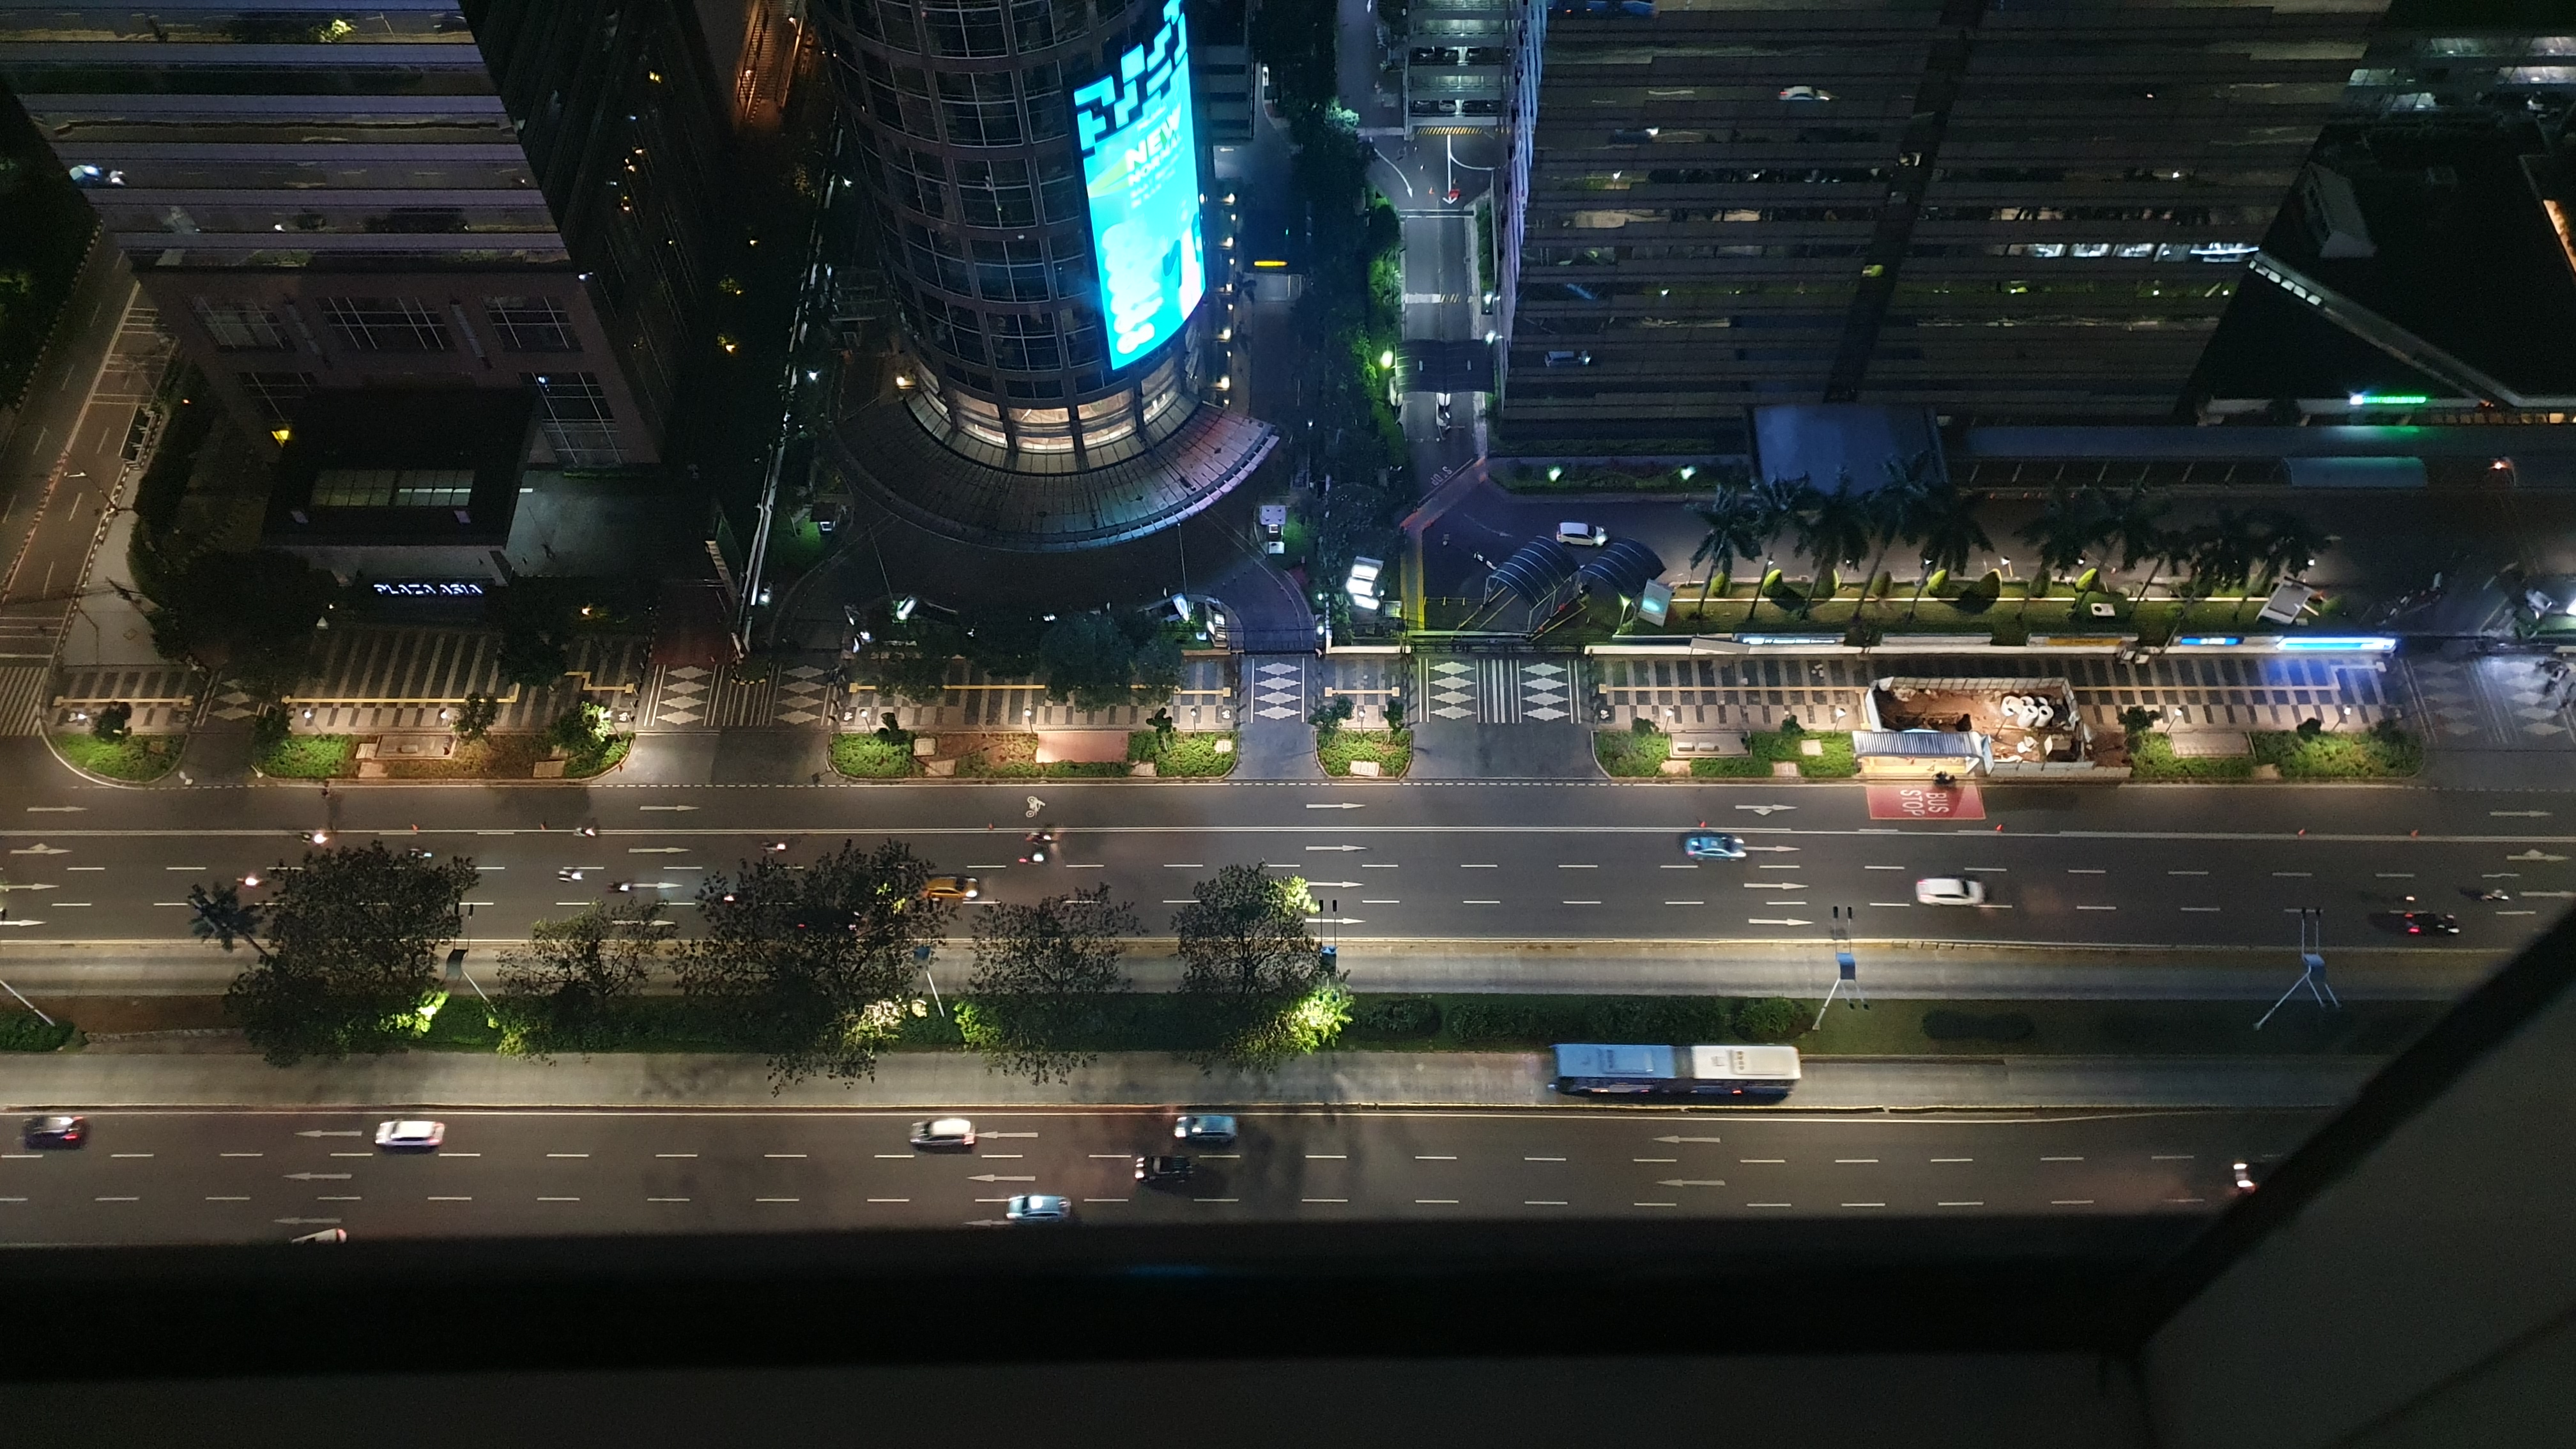
street, jakarta, night, building, skyscraper, up, look, metropolitan area, architecture, city, metropolis, urban area, sky, infrastructure, tree, road, plant, landscape, urban design, screenshot, games, intersection